Artur Sobiech

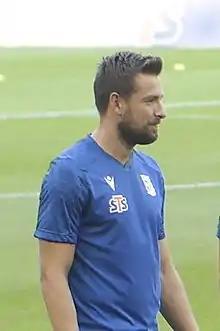
Sobiech with Lech Poznań in 2022

Artur Adam Sobiech (born 12 June 1990) is a Polish former professional footballer who played as a forward. From 2008 to 2025, he represented clubs such as Polonia Warsaw, Hannover 96, Lechia Gdańsk and Lech Poznań, among others.